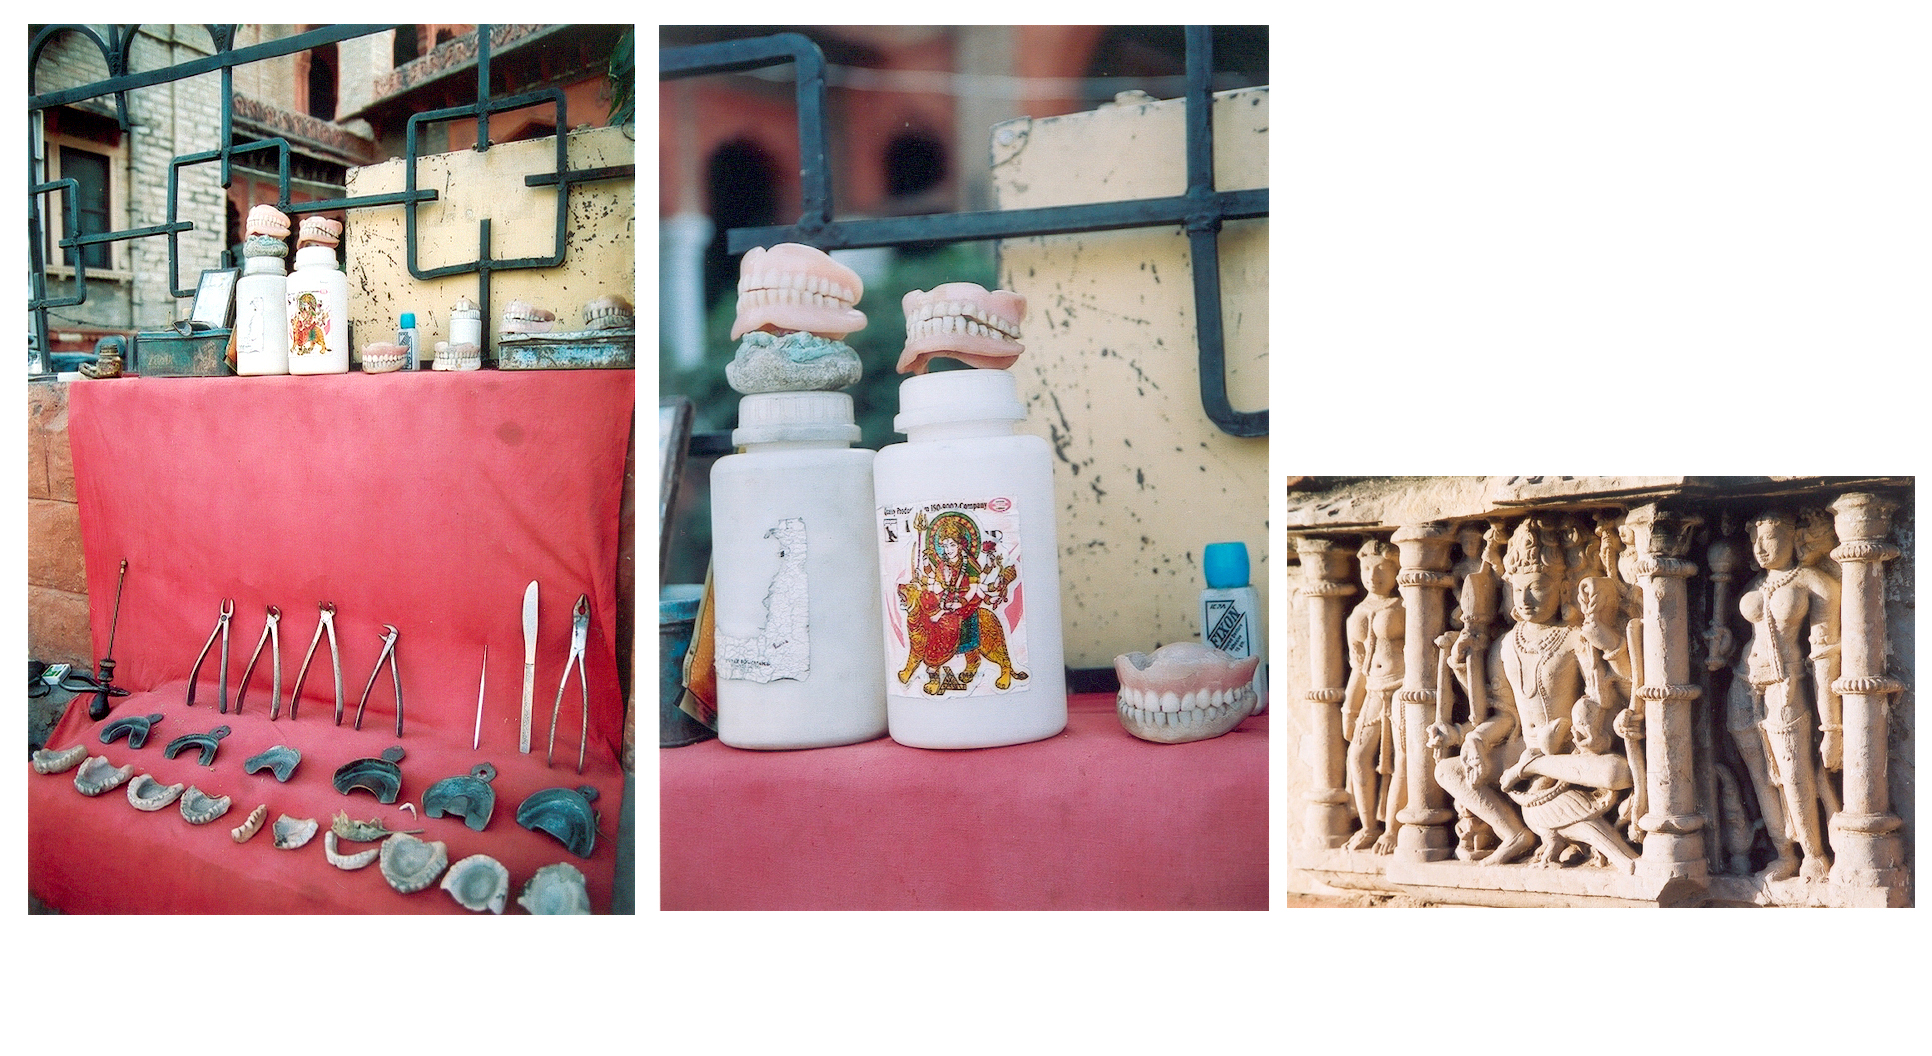
dentist, brand, product, cool image, an, india, indie, agra, rickshaw, jaipur, indien, inde, indland, canon50e, rajasthan, shimla, dehli, ajmer, streetdentist